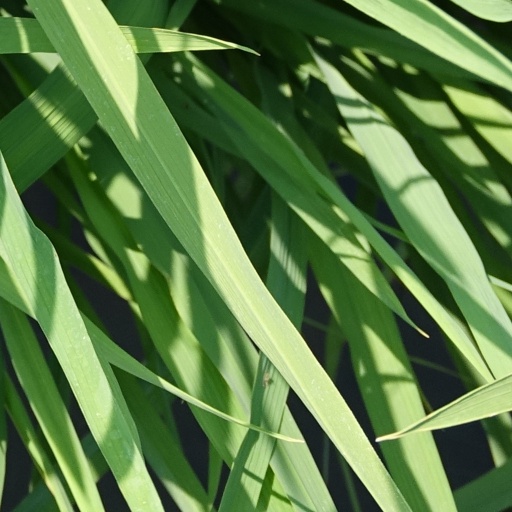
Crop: rice